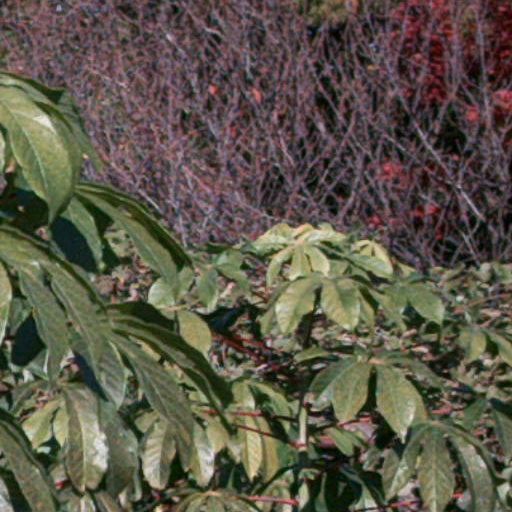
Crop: cassava